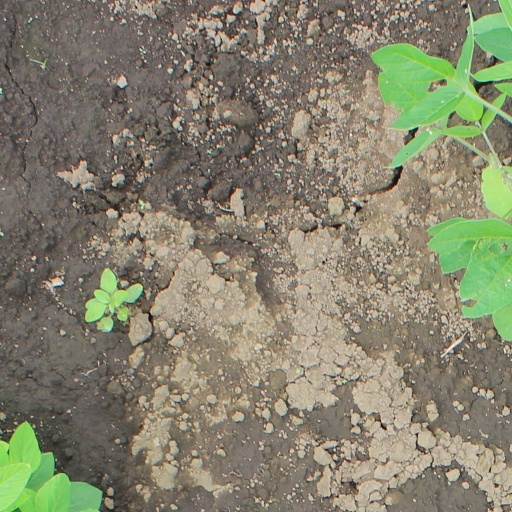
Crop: soybean